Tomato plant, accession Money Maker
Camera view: vertical (180 deg); turntable rotation: 210 degrees
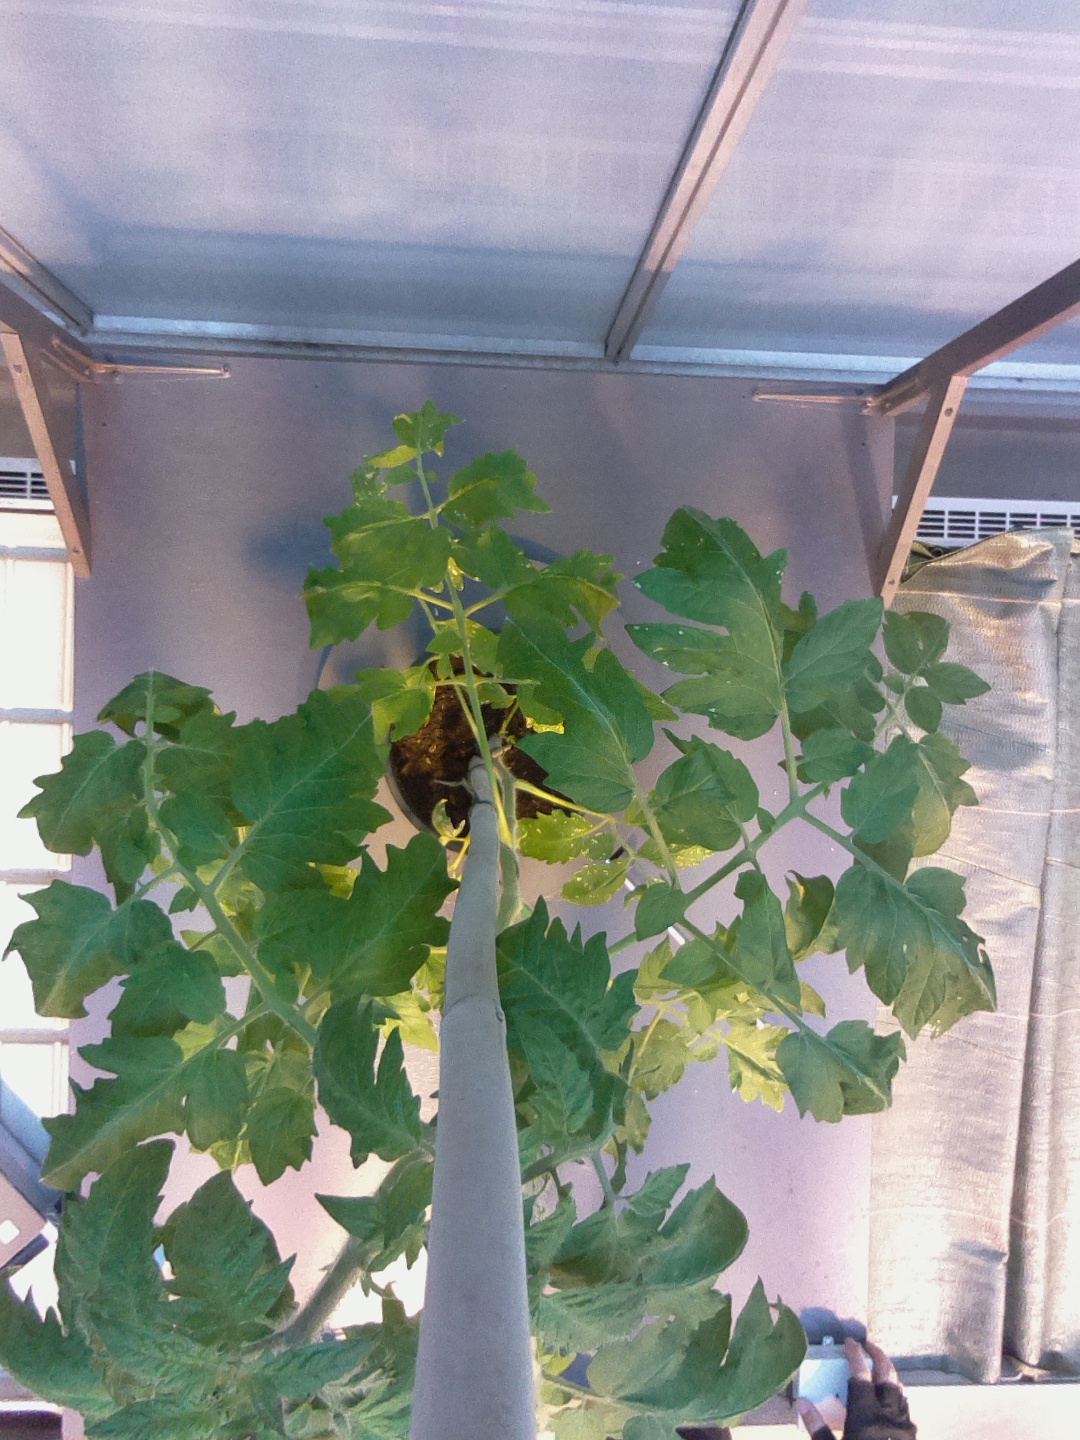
BBCH growth stage 60: First flowers open